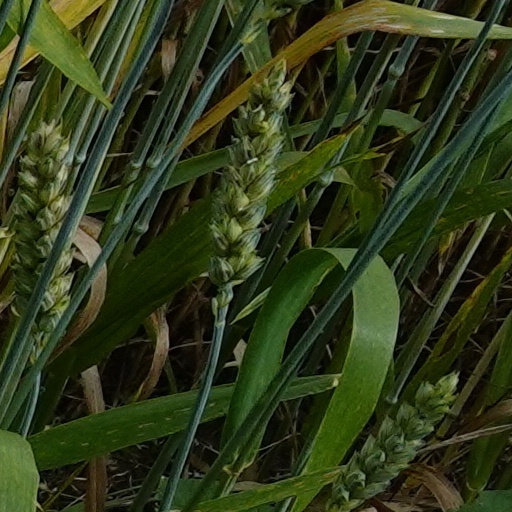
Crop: wheat